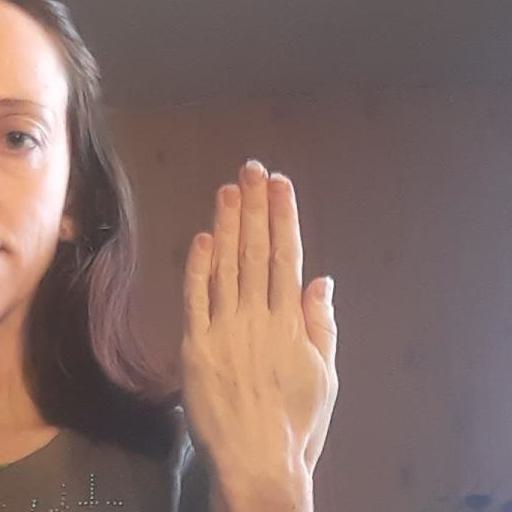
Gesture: stop_inverted